Martini–Henry

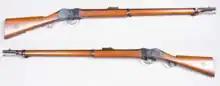
Romanian Martini–Henry M1879

Greener also used the Martini action for the GP ("General Purpose") single-barreled shotgun firing standard 12-bore or -inch ammunition, which was a staple for gamekeepers and rough shooters in Britain. The GP was built from 1922 to 1964 by W. W. Greener, and from 1965 to the 1980s by Webley & Scott. The front end of the receiver is split and the barrel is secured via a takedown screw, which enables the barrel to be removed by rotating it 90 degrees after loosening the screw. Unlike the Martini-Henry or the EG, the GP does not feature a cocking indicator but retains the automatic safety.